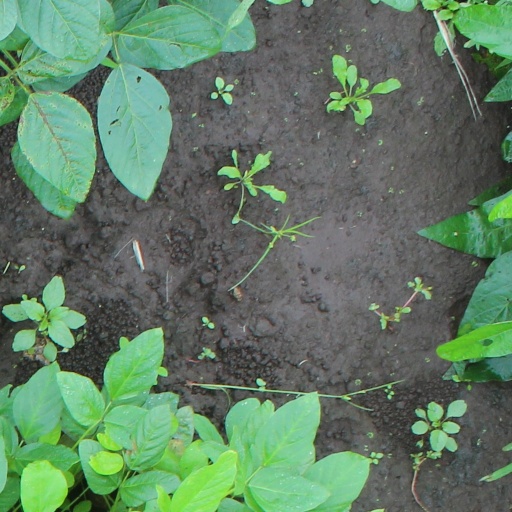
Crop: soybean